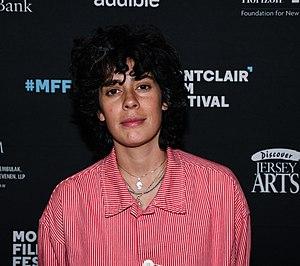
Mrs. America est une mini-série américaine créée par Dahvi Waller, diffusée depuis le 15 avril 2020 sur la chaîne virtuelle FX on Hulu, accessible via le service Hulu.